Asaoka High School Baseball Club Diary

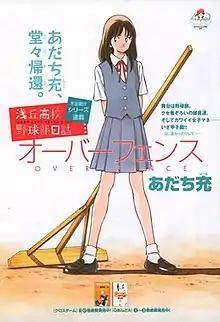
Cover image depicting Minori Serizawa

is a Japanese baseball-themed one-shot manga by Mitsuru Adachi which was published in the No. 22/23 issue of "Weekly Shōnen Sunday" on April 27, 2011. In 2014, it was included in the "Short Game" short story collection.